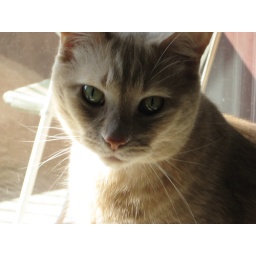
Madeline by the balcony door on a sunny afternoon. :)